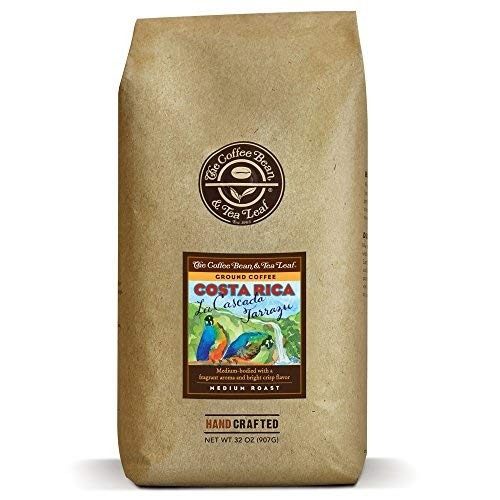
Item Name: The Coffee Bean & Tea Leaf, Costa Rica Blend, Medium Roast Ground Coffee, 2 lb Bag
Value: 32.0
Unit: Ounce

Price: 13.75